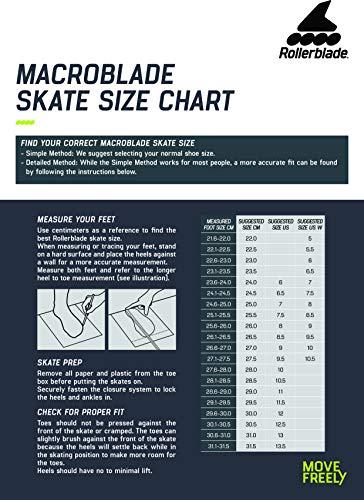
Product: Rollerblade Macroblade 84 ABT Men's Adult Fitness Inline Skate, Black and Red, Performance Inline Skates
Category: Sports & Outdoors | Outdoor Recreation | Skates, Skateboards & Scooters | Inline & Roller Skating | Inline Skates
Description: Great Condition.
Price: $259.99
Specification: Shipping Weight: 9.4 pounds (View shipping rates and policies)|ASIN: B01N7P6XU4|Item model number: 07734400741|    #247    in Inline Skates